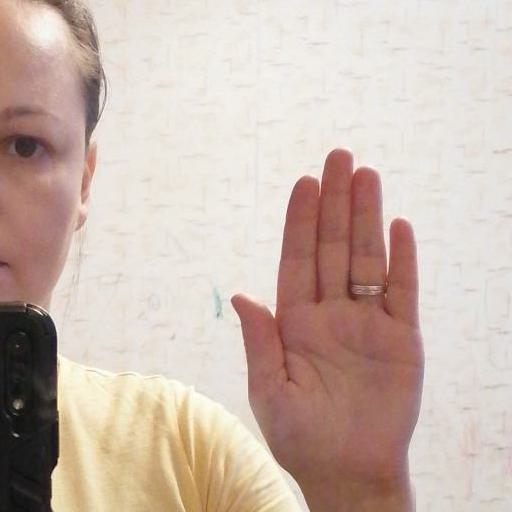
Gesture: stop